Information system

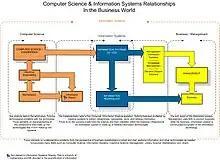
Information systems relationship to information technology, computer science, information science, and business.

Similar to computer science, other disciplines can be seen as both related and foundation disciplines of IS. The domain of study of IS involves the study of theories and practices related to the social and technological phenomena, which determine the development, use, and effects of information systems in organizations and society. But, while there may be considerable overlap of the disciplines at the boundaries, the disciplines are still differentiated by the focus, purpose, and orientation of their activities.